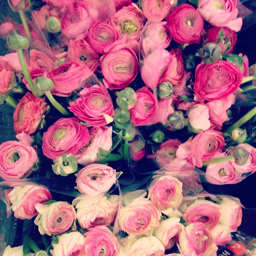
springtime at the dutch flower market on 28th street